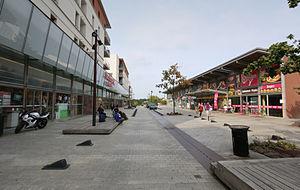
Centre commercial du quartier Morinais de Saint-Jacques-de-la-Lande
Saint-Jacques-de-la-Lande est une commune française située dans le département d'Ille-et-Vilaine, en région Bretagne.